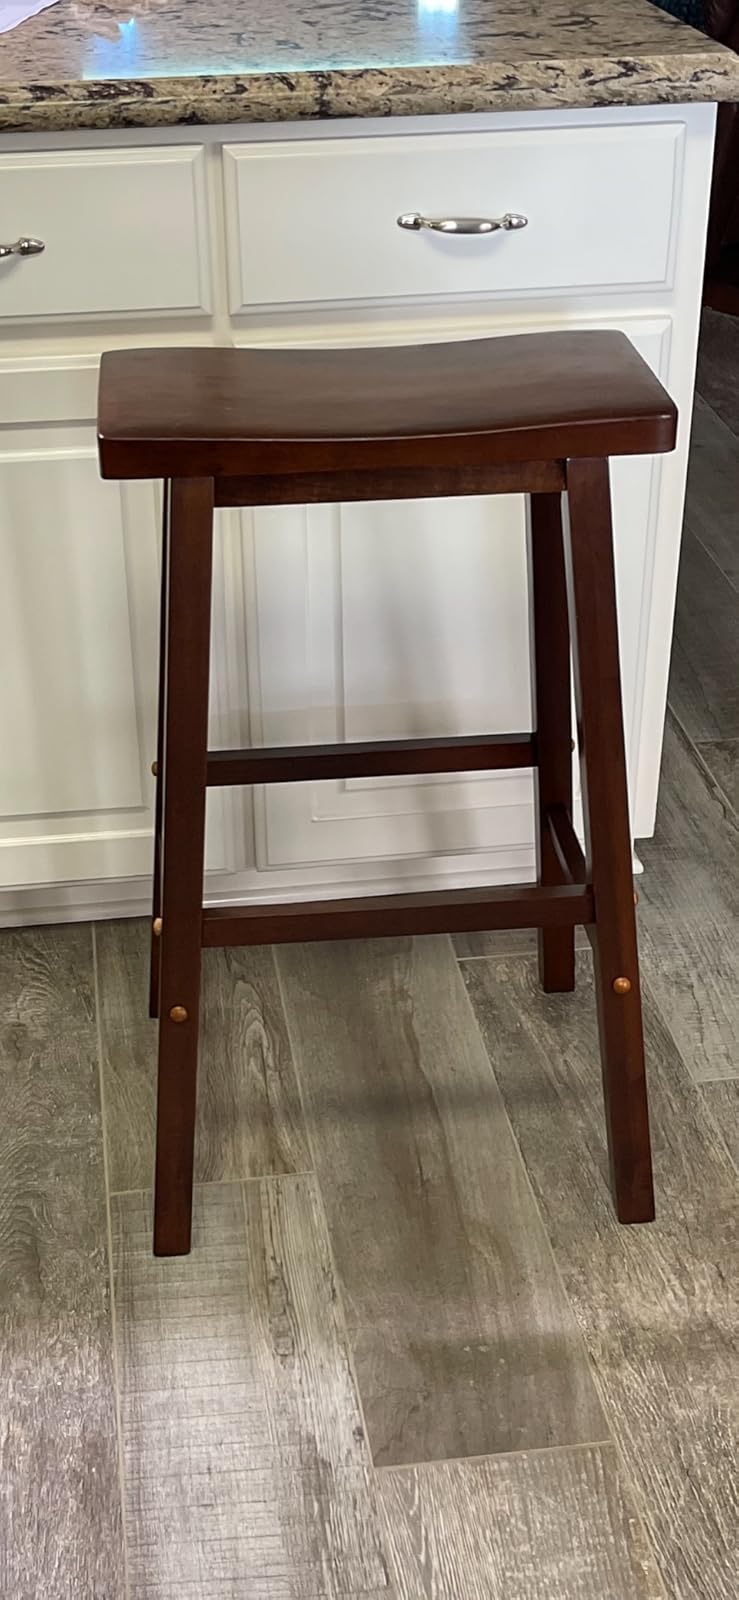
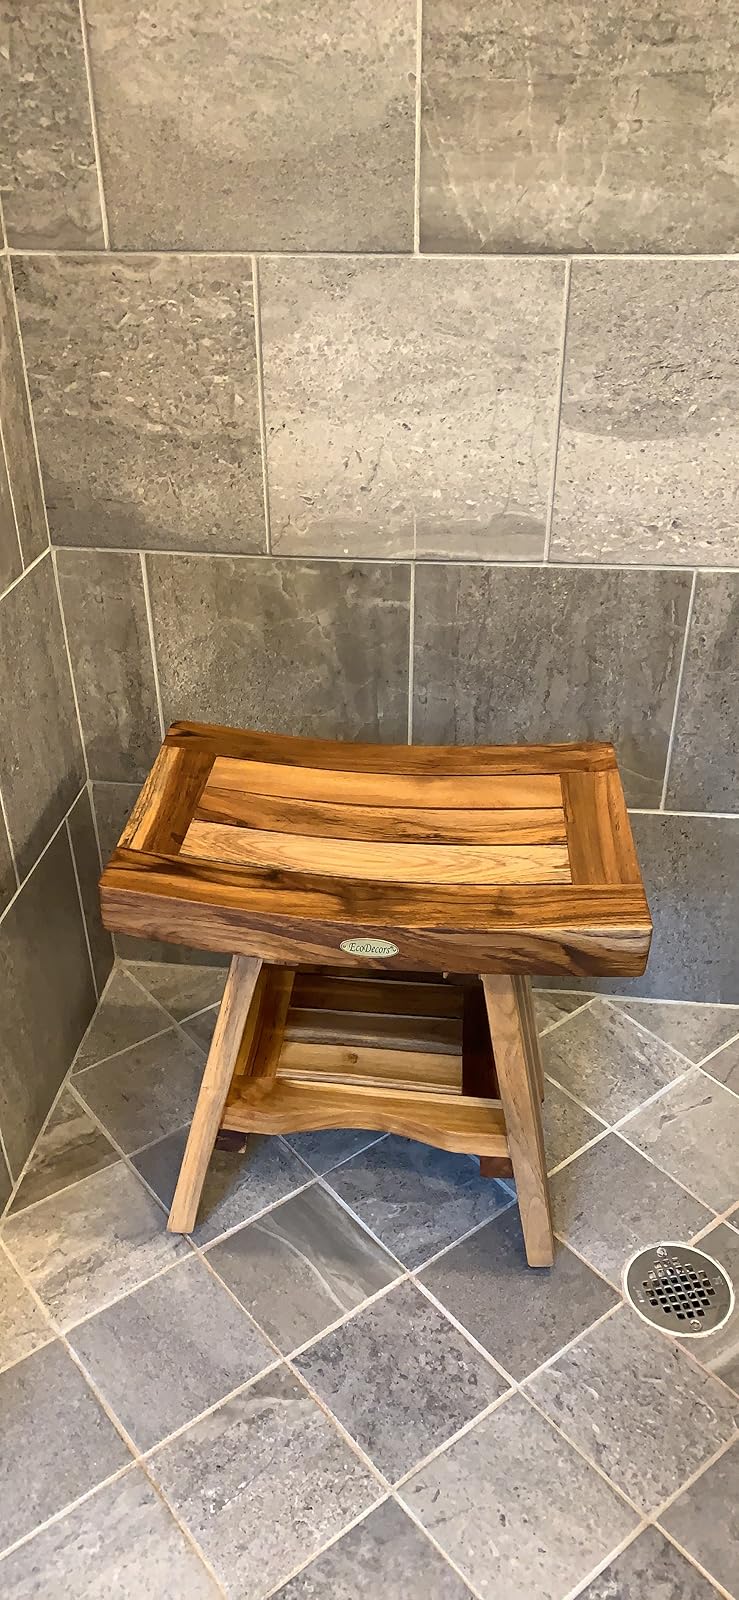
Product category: stool
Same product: no